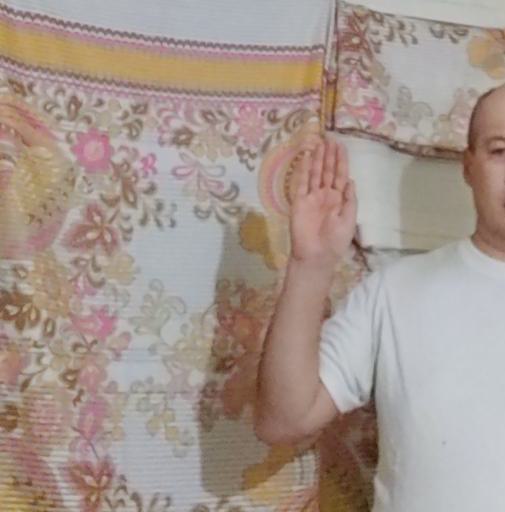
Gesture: stop